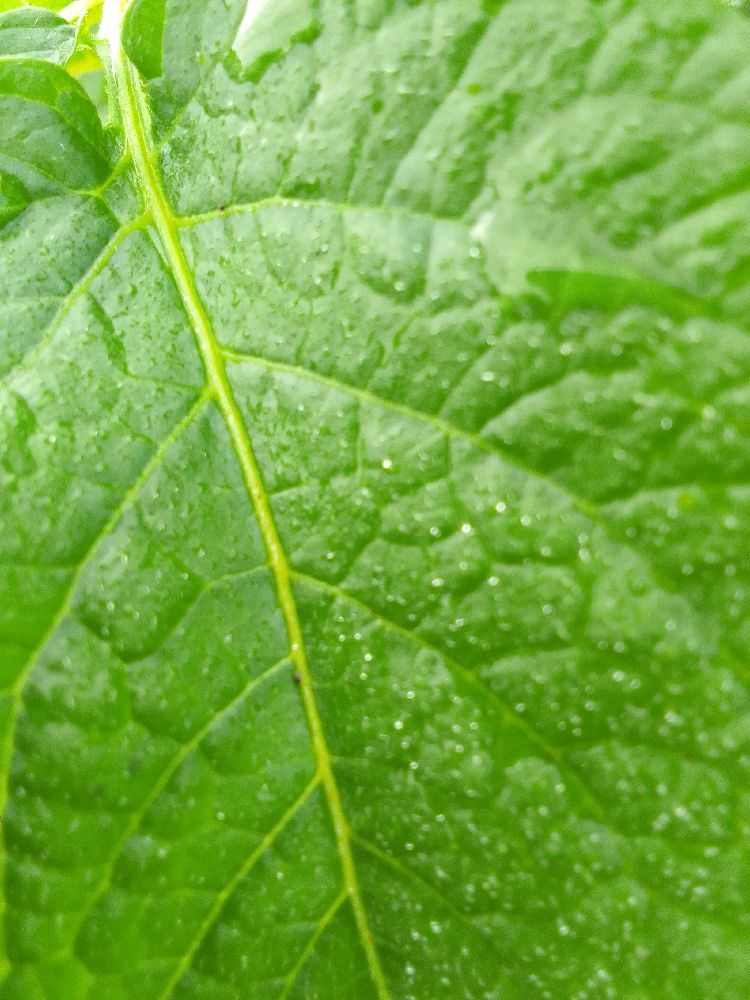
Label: Healthy